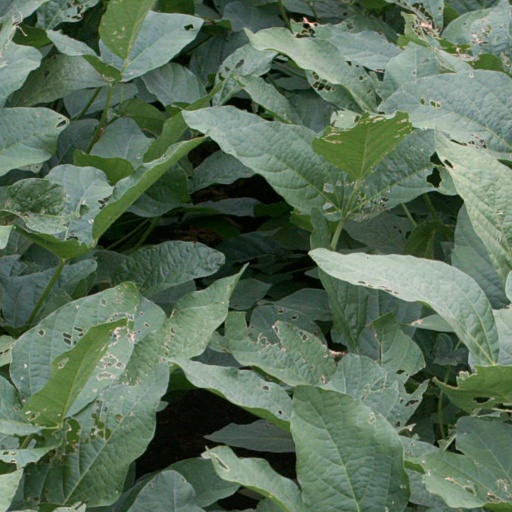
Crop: soybean